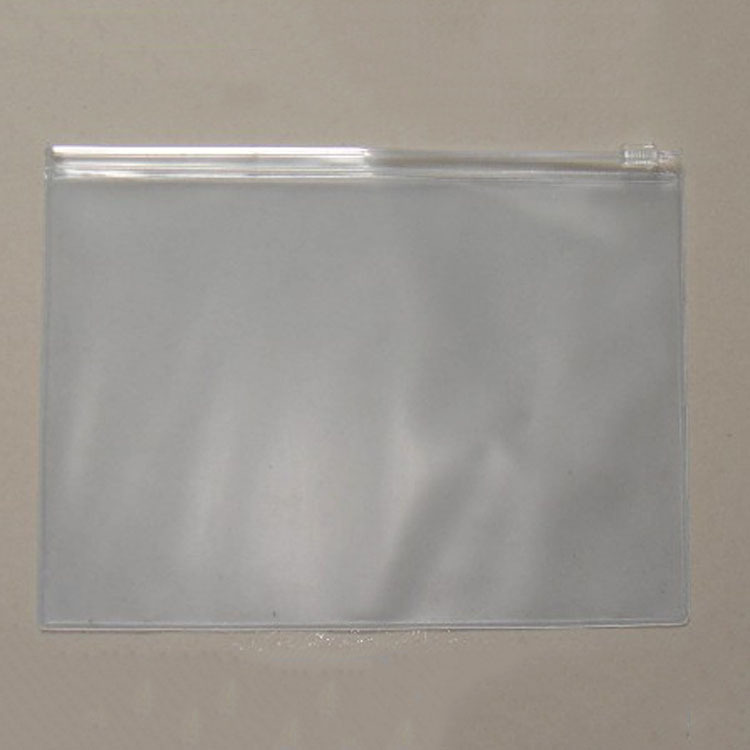
Label: plastic